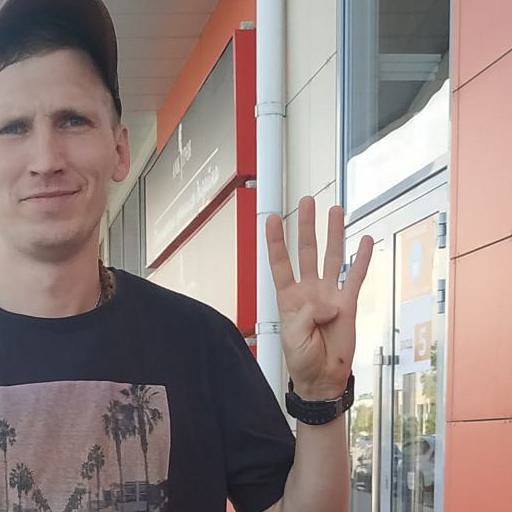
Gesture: four